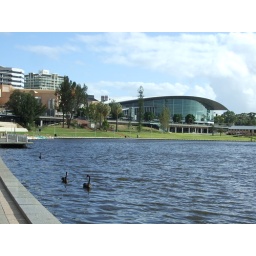
We'd searched for the black swan in Western Australia and found it in Adelaide.